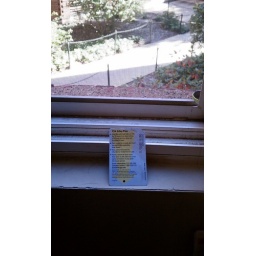
Came home and found this in the window. It looks like my dog is planning an escape via the CTA